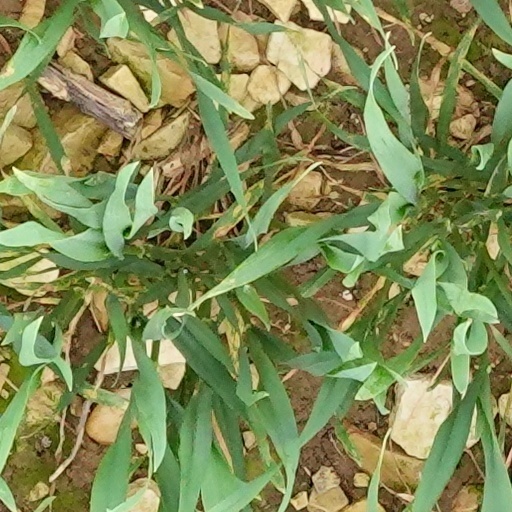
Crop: wheat